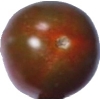
Label: tomato_cherry_maroon